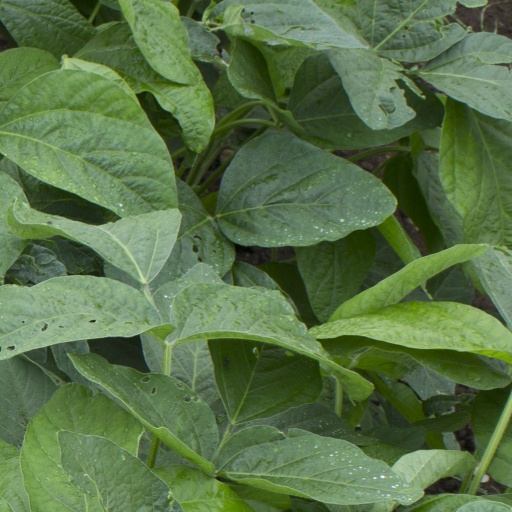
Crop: soybean